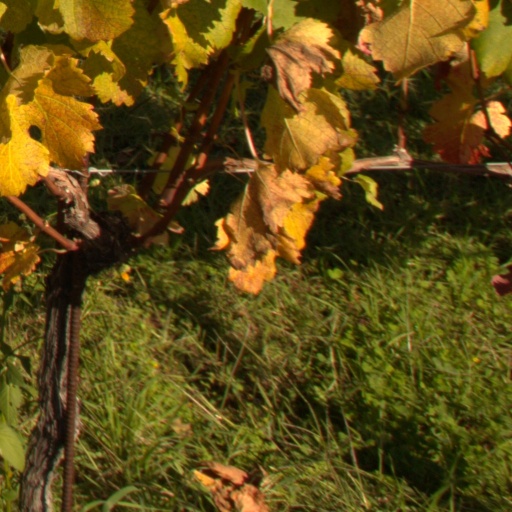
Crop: grape